Fanny Elizabeth de Mole

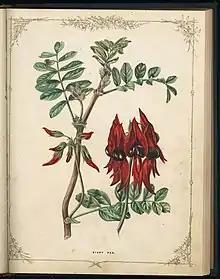
Illustration of Sturt's Desert Pea from Fanny Elizabeth de Mole's "Wild Flowers of South Australia" (1861)

Fanny Elizabeth de Mole (1 March 1835 - 26 December 1866) was a botanical artist who illustrated the first book of flora from the colony of South Australia.